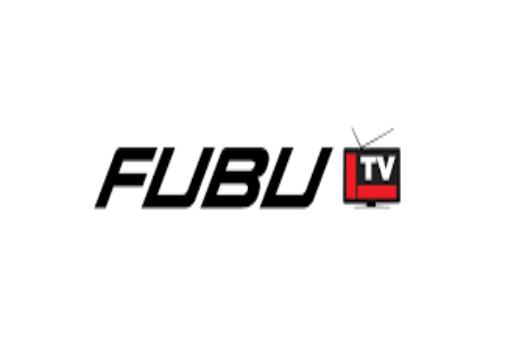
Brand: FUBU
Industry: Clothes